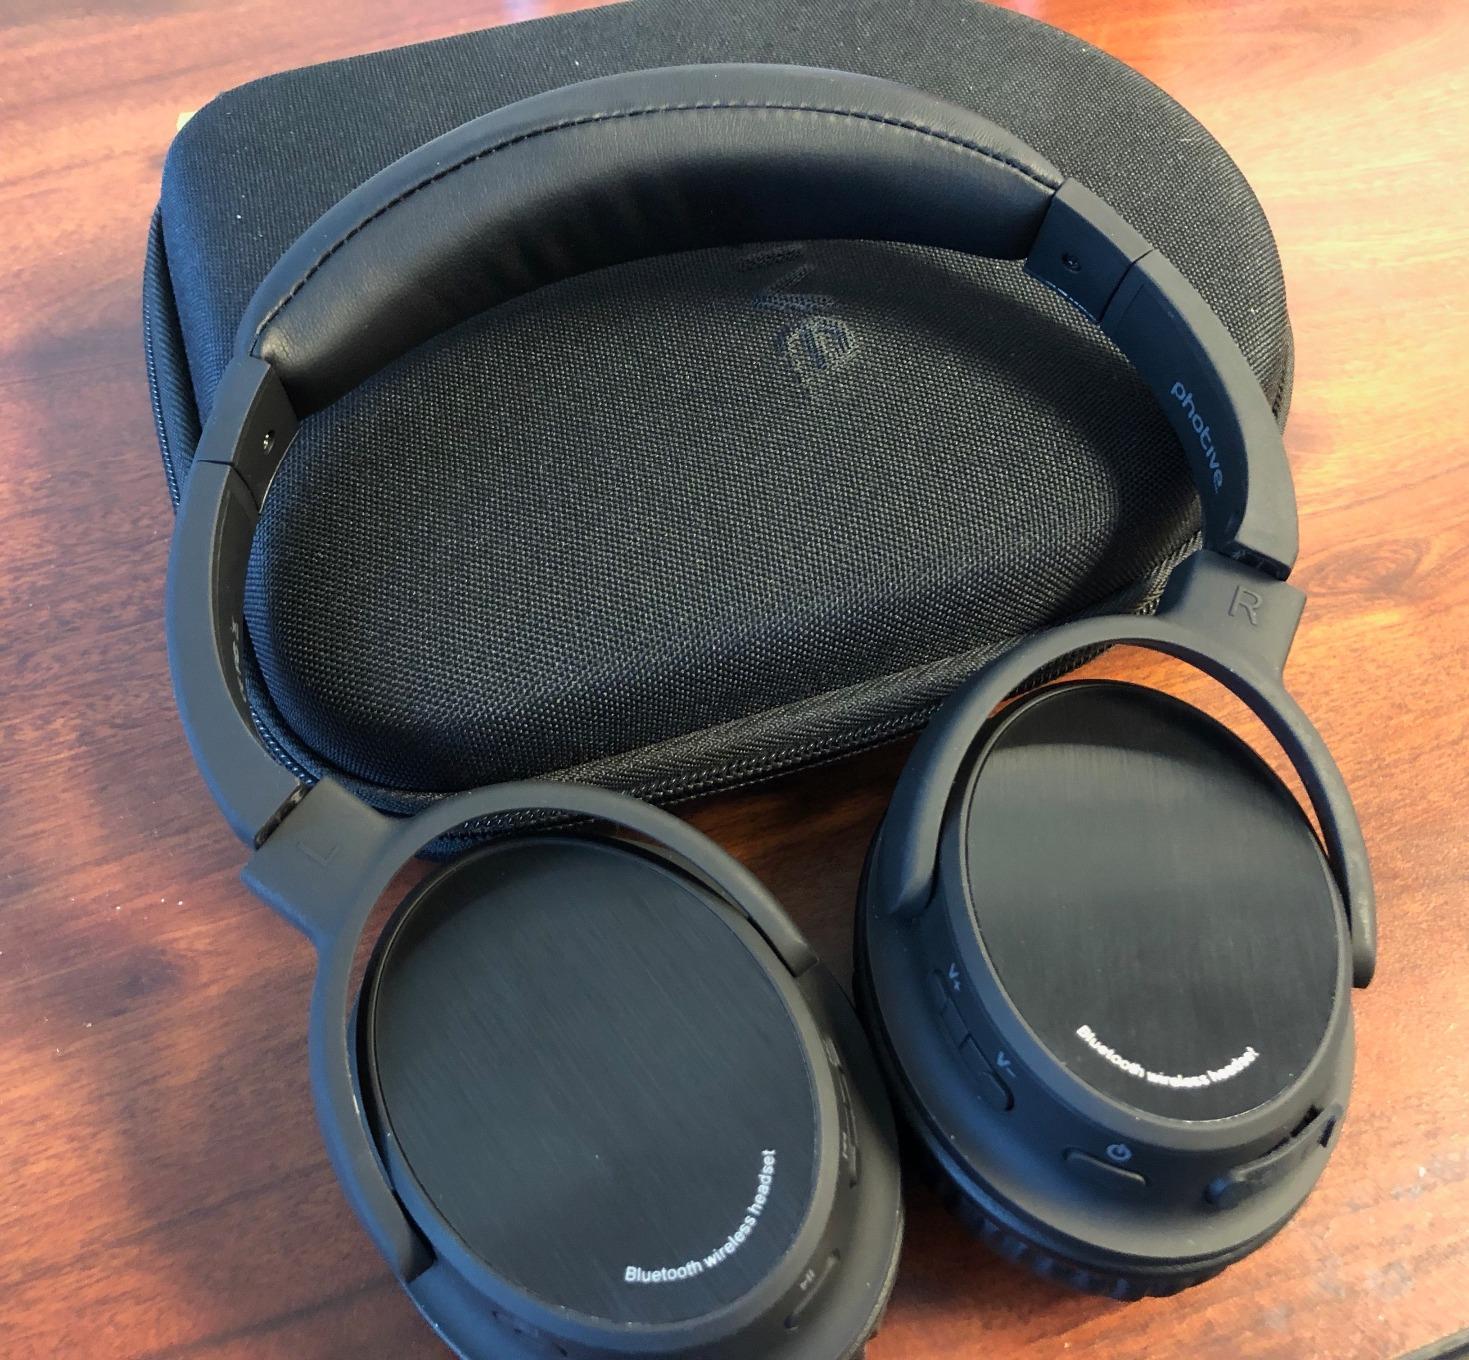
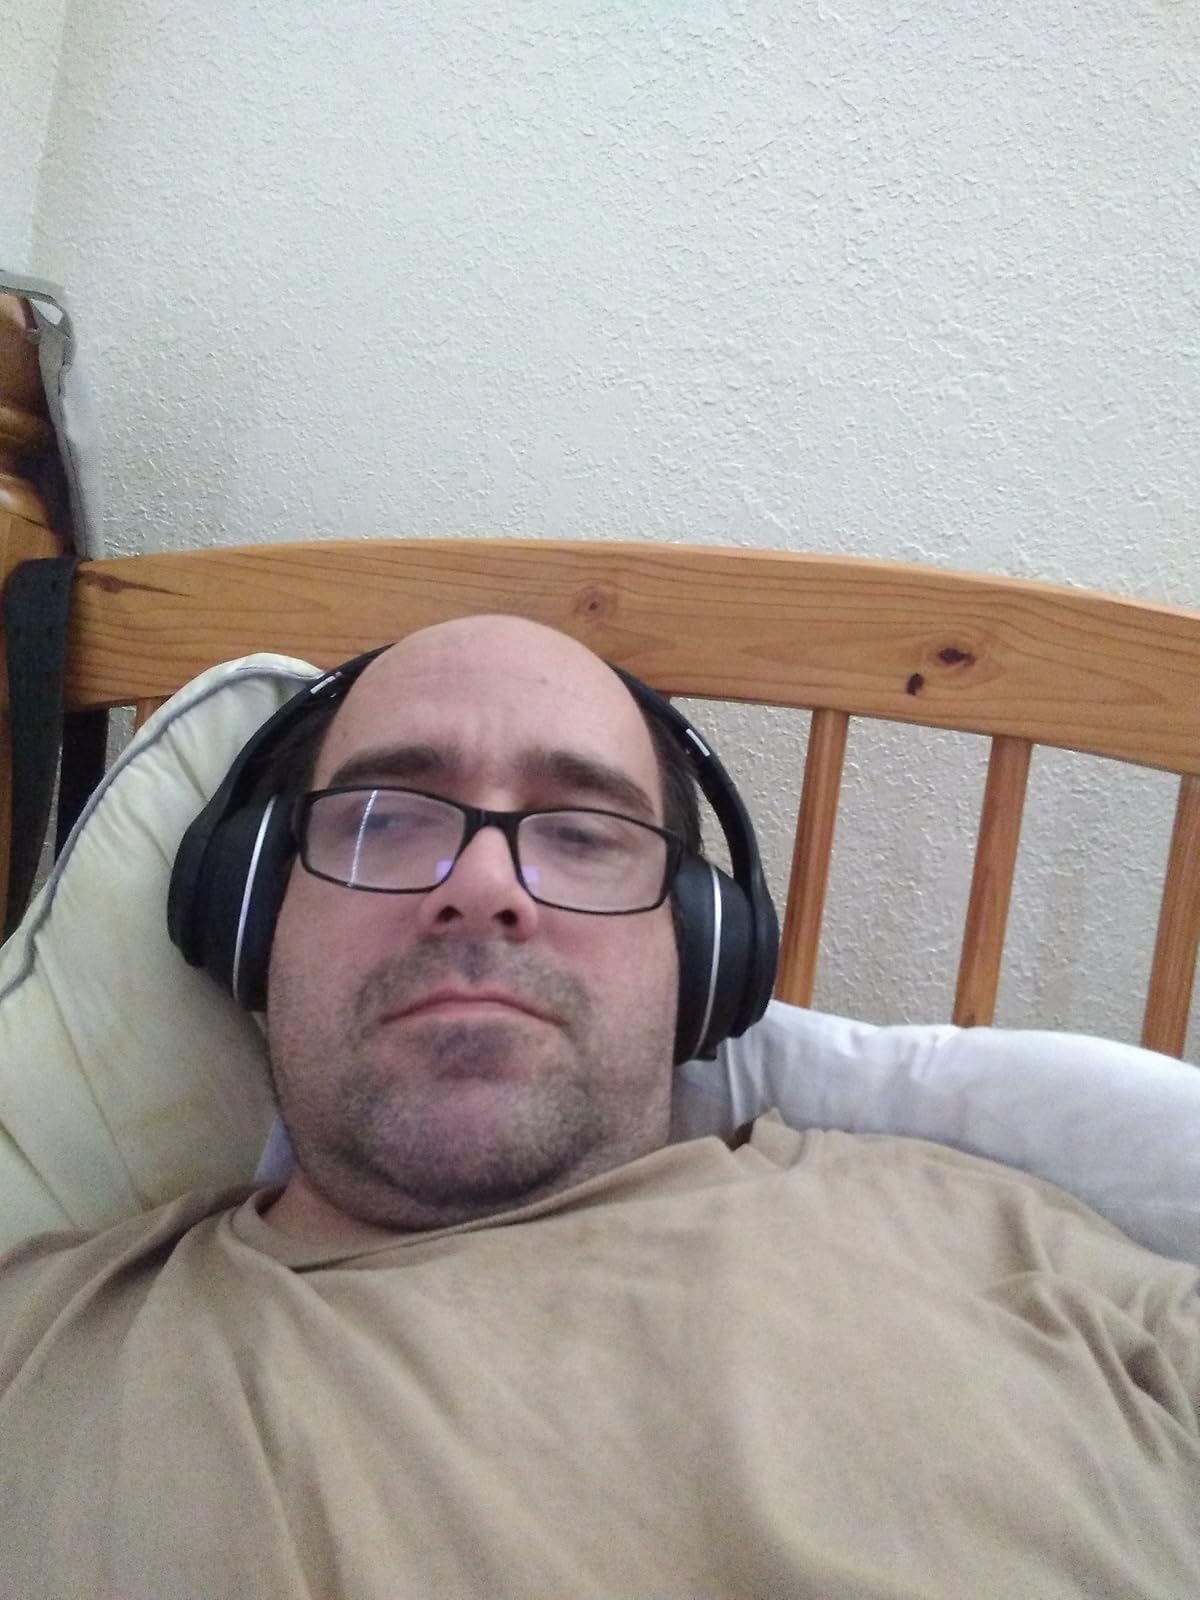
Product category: headphones
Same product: no